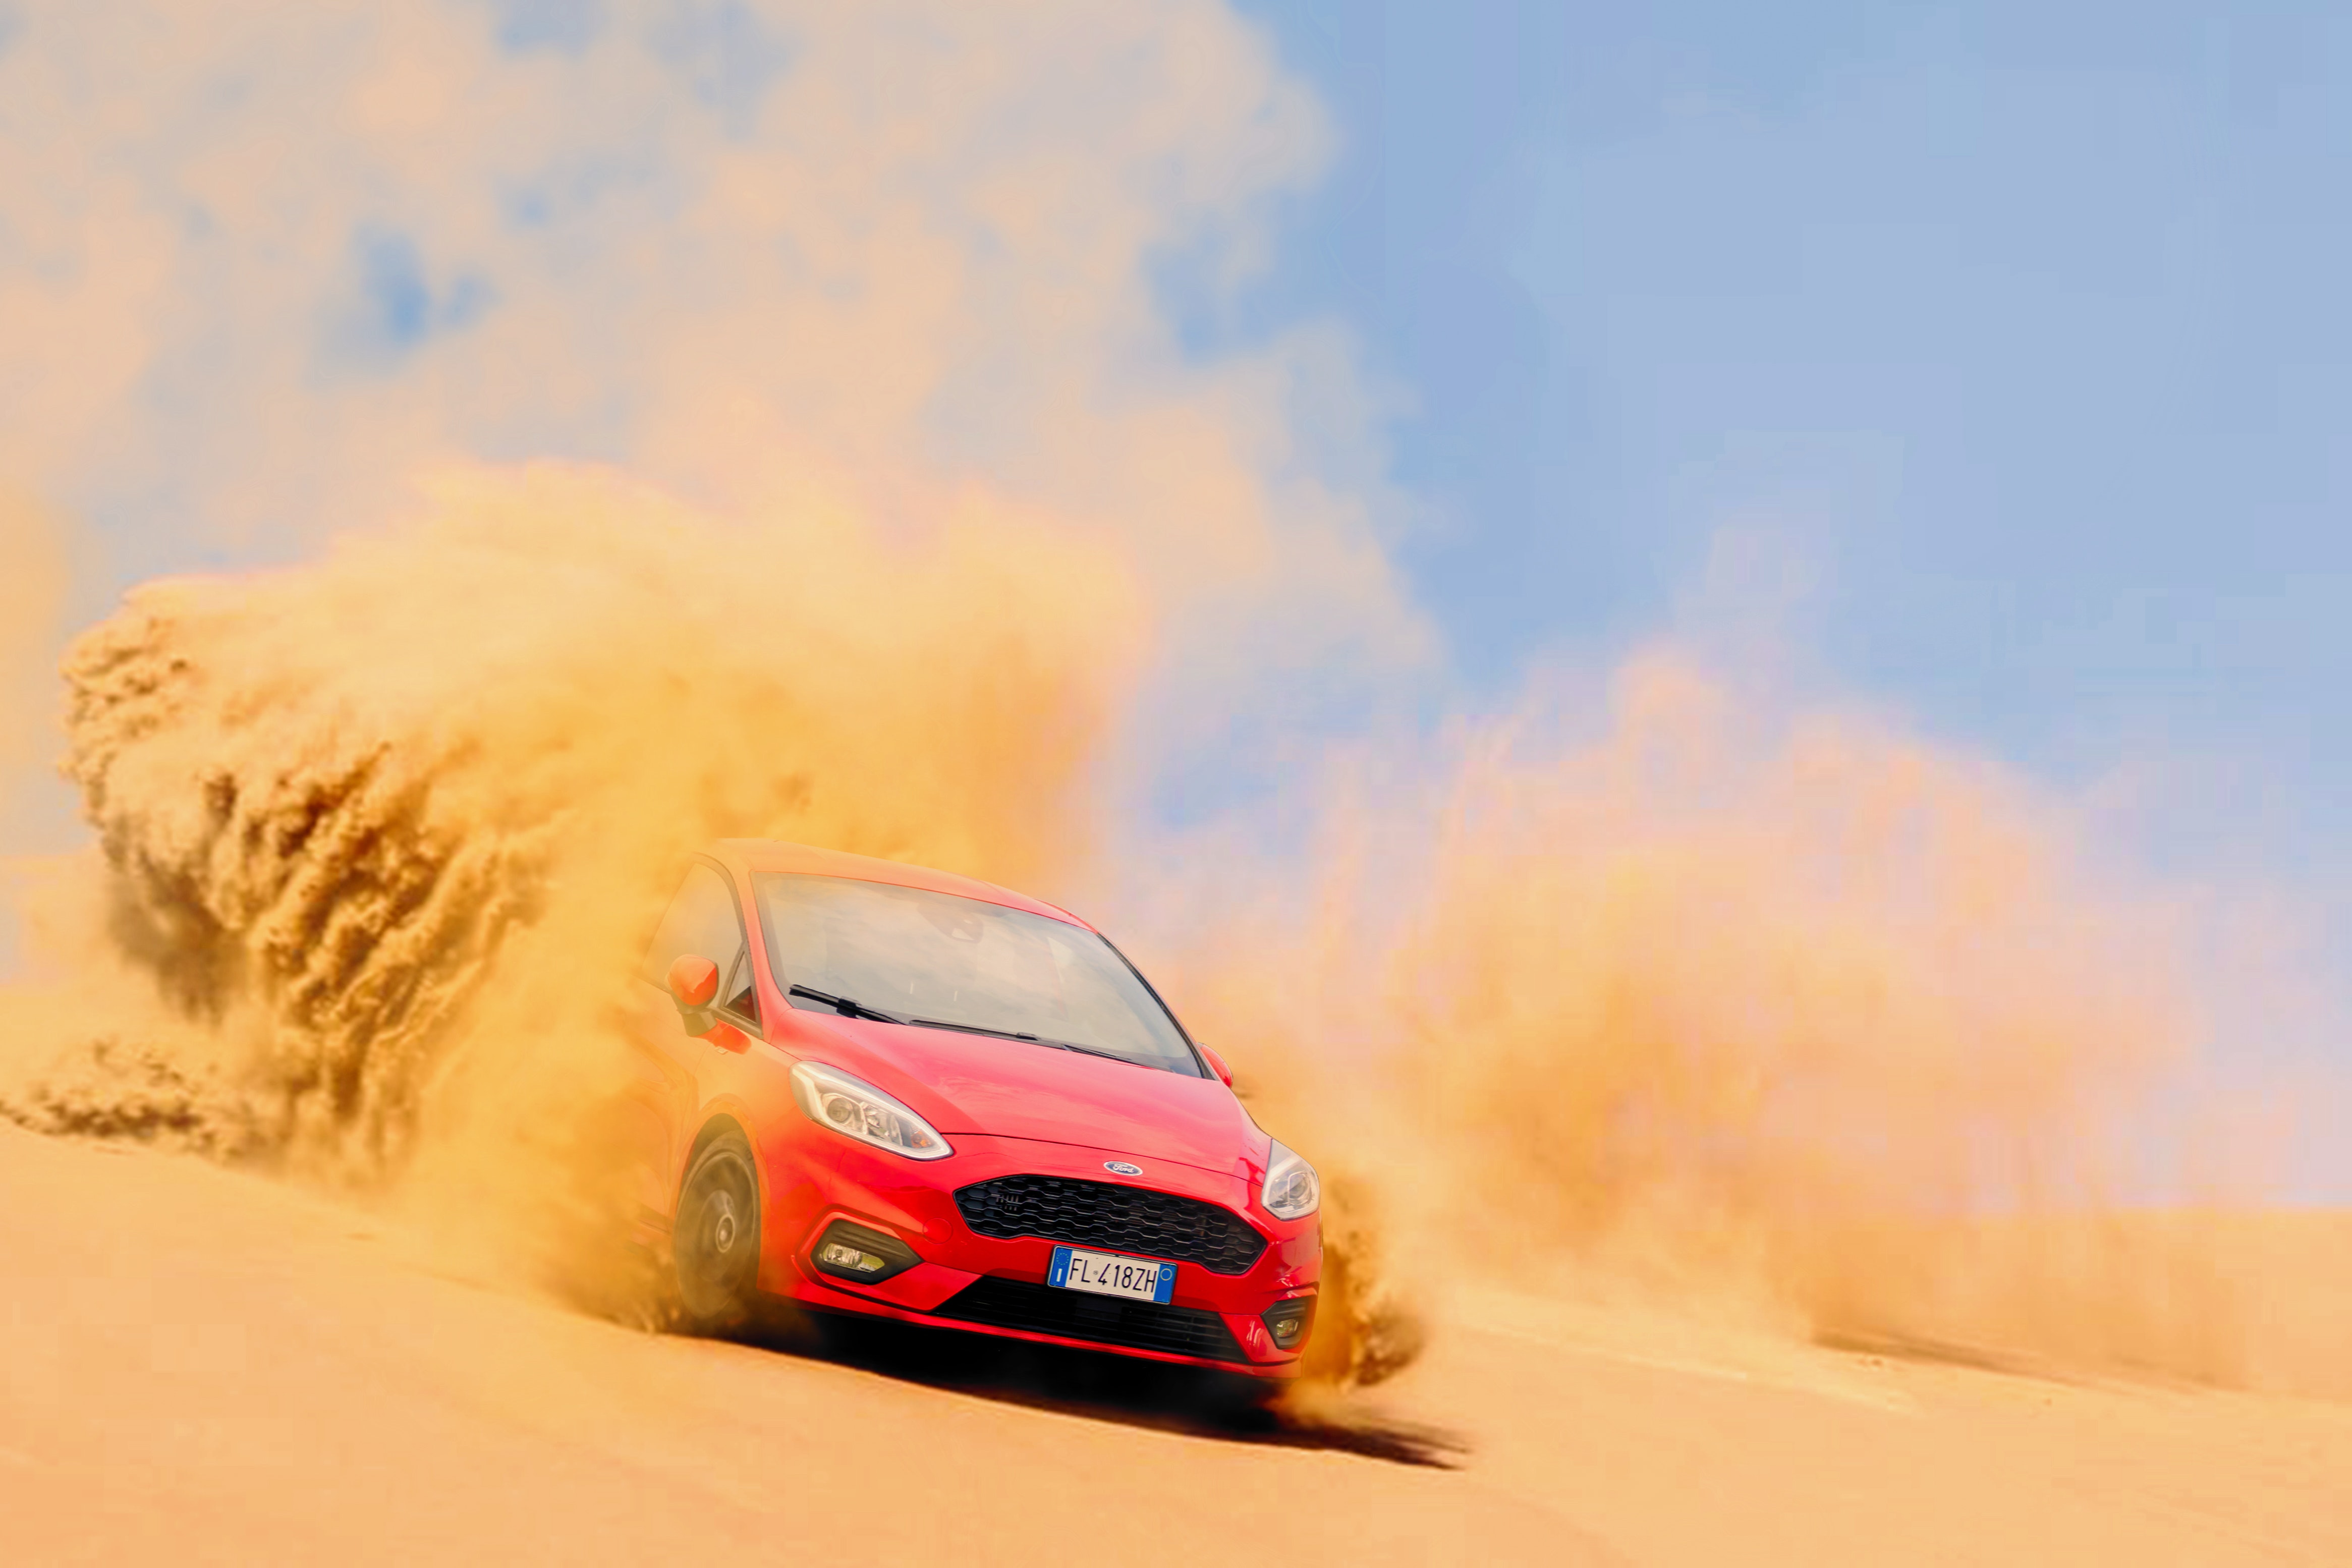
land vehicle, vehicle, automotive design, car, natural environment, sky, landscape, rallying, aeolian landform, world rally championship, automotive exterior, subcompact car, sports car, compact car, mini, hot hatch, city car